French rule in the Ionian Islands (1797–1799)

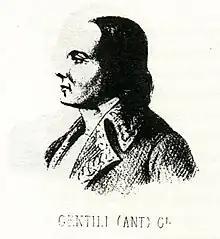
Antoine Gentili, first French governor of the Ionian Islands

The fate of Venice and of its possessions was to be decided between France and Austria. No mention of the Ionian Islands was made in the Preliminaries of Leoben. The two sides had different objectives: the Austrians wanted to keep the French out, and welcomed the possibility that the islands would come under the rump Venetian Republic envisaged at Leoben, as a buffer between French and Austrian territories in the Adriatic; whereas for Napoleon the islands were a critical stepping-stone for his ambitions in the Eastern Mediterranean, which would soon lead to his invasion of Egypt. As the French diplomat Jacques Baeyens notes, the whole "Ionian adventure" was a personal project for Napoleon, who consulted nobody, least of all the ruling French Directory, before sending French troops to occupy the islands. The Islands were to be